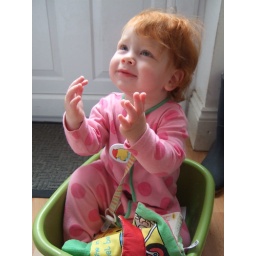
Sitting in her book box (used to be her bath as a newborn)